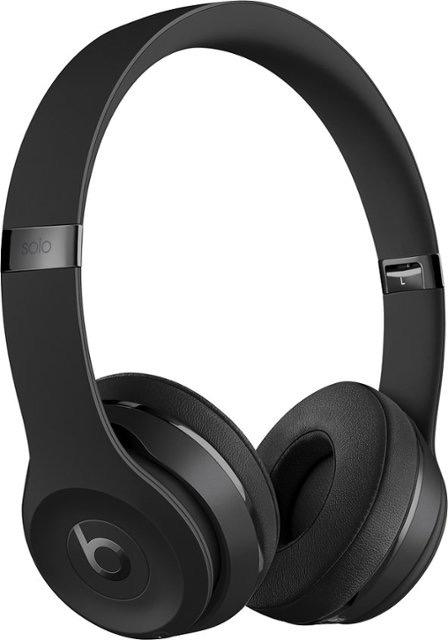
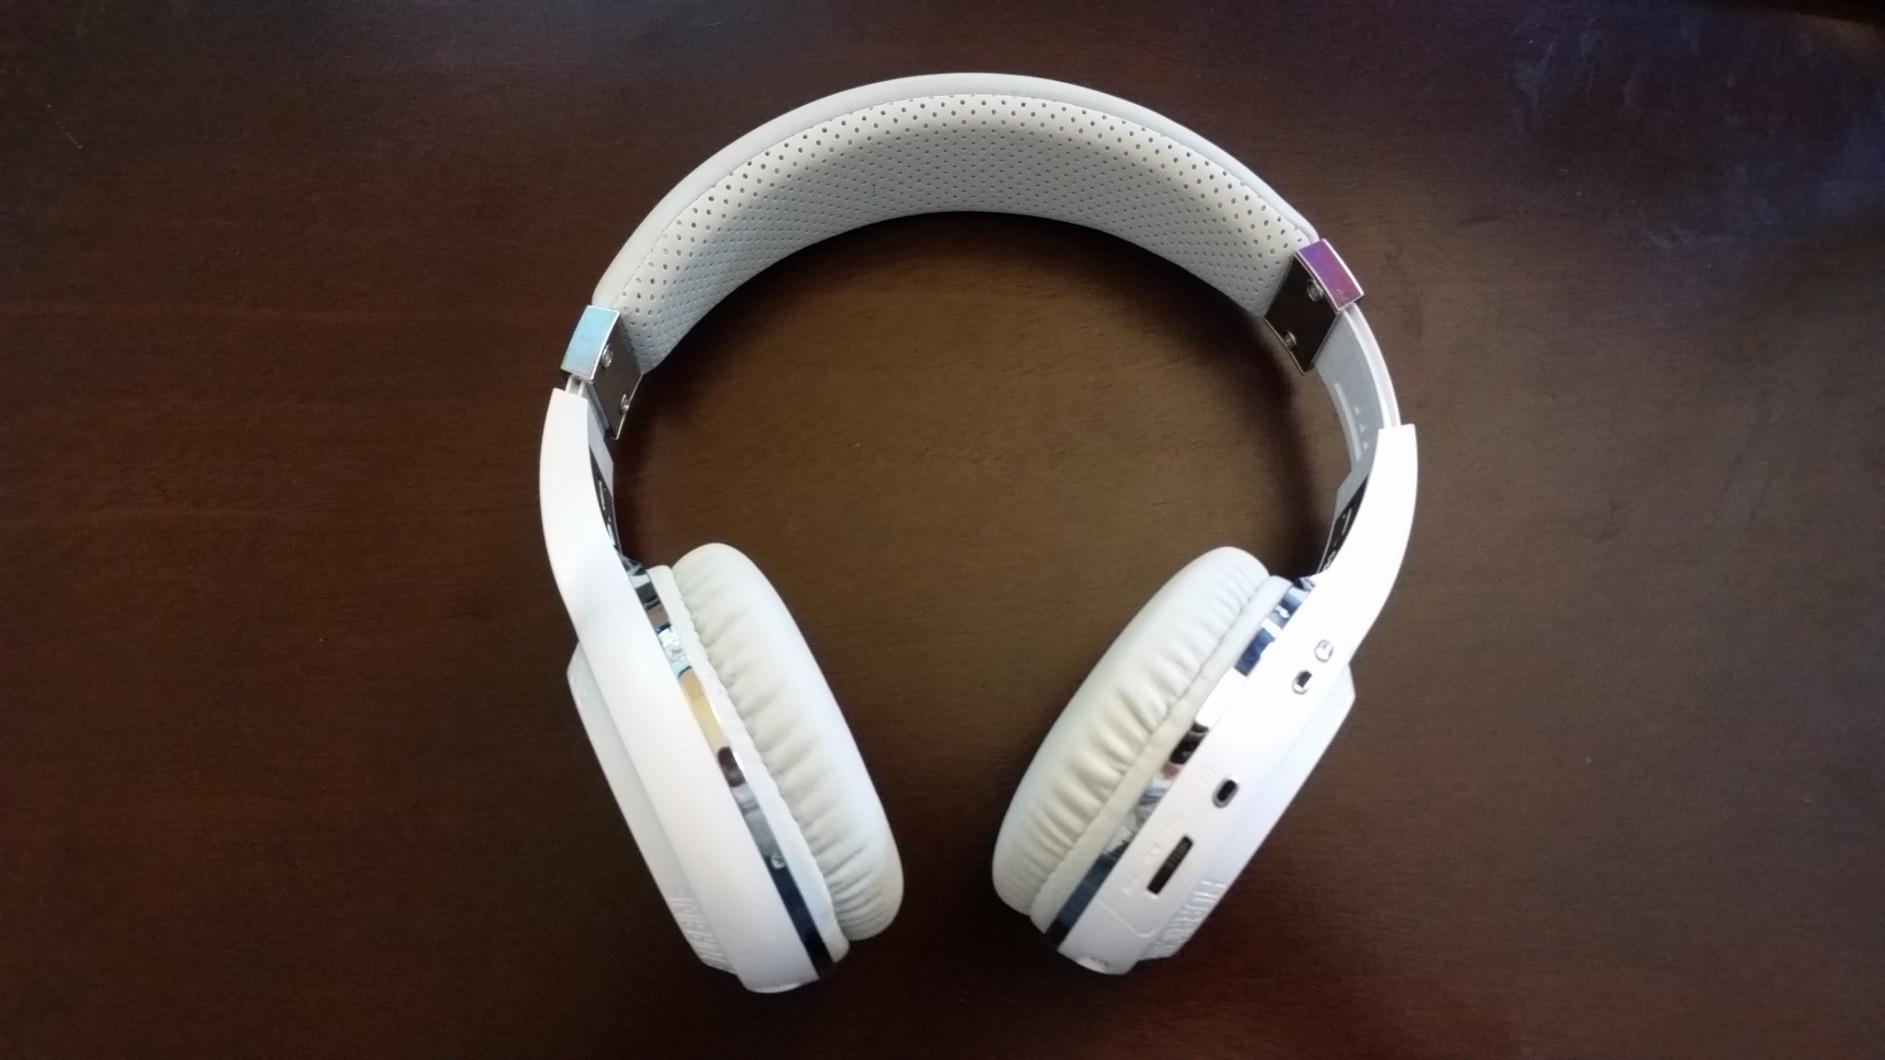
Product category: headphones
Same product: no